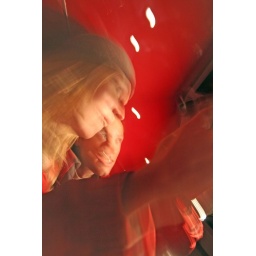
looking through the glass roof of the elevator in the Atomium, Brussels. It-s the teeth i like. i like the teeth.